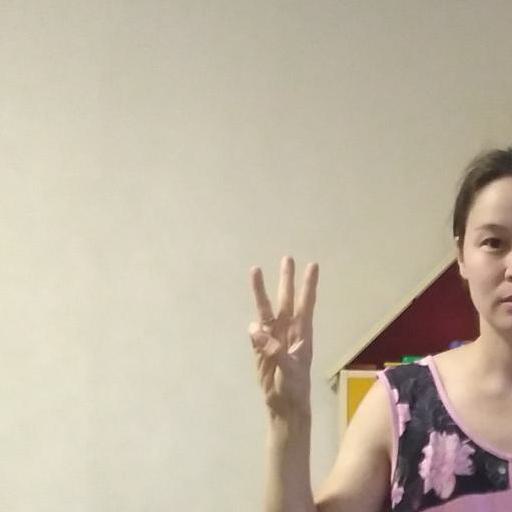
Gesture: three